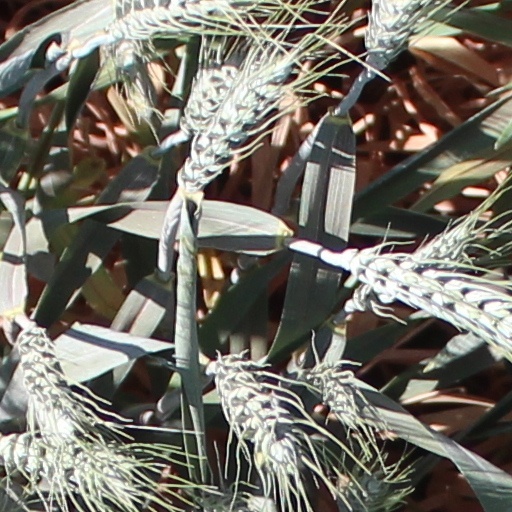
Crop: wheat